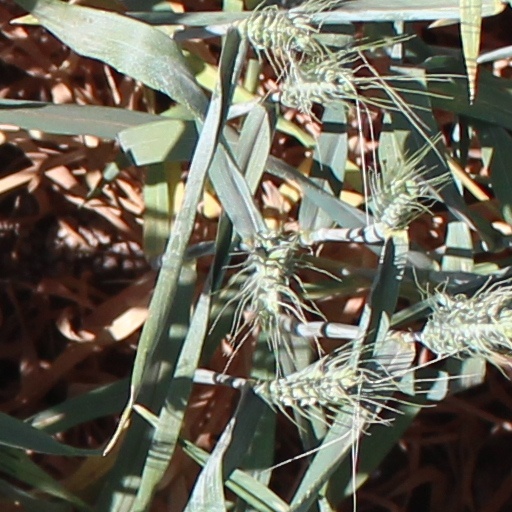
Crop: wheat